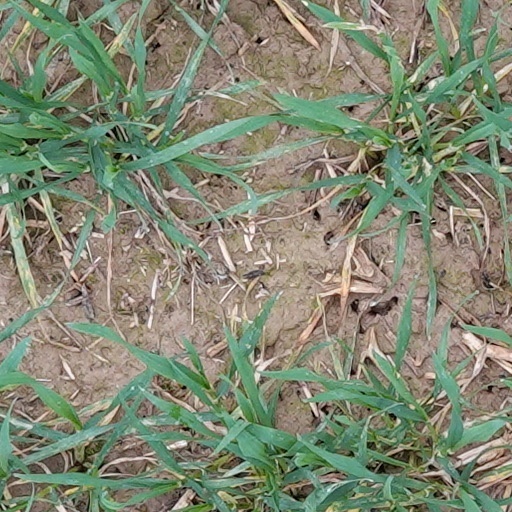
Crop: wheat